Michael Collins (astronaut)

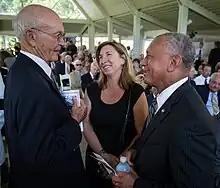
Collins, NASA Deputy Administrator Lori Garver and NASA Administrator Charles Bolden at a memorial service for Neil Armstrong in 2012

Ground was broken on the new museum on November 20, 1972. The building was built horizontally rather than vertically, as is the norm, so that work on the interiors could proceed concurrently. Overseeing construction was but a part of Collins' task: he also had to hire museum staff, oversee the creation of exhibits, and launch the museum's Center for Earth and Planetary Studies, a new division devoted to research and analysis of lunar and planetary spacecraft data. Collins described the project as "a monumental effort" in which "individual creativity combined with dedicated teamwork and plain hard work".